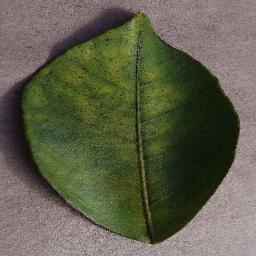
Label: Orange___Haunglongbing_(Citrus_greening)